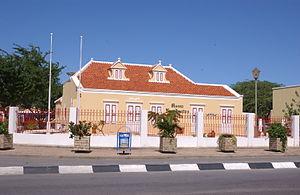
Le Musée de la numismatique est un musée situé à Willemstad sur l'île de Curaçao.